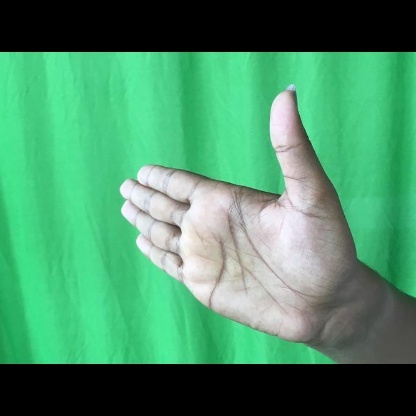
Mudra: Ardhachandran